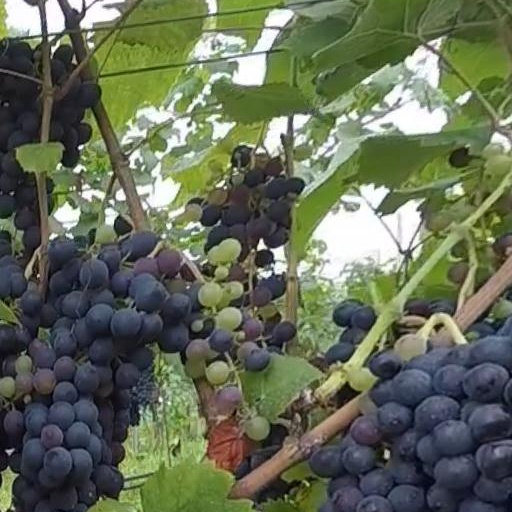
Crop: grape